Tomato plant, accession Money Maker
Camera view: tilt-top (135 deg); turntable rotation: 120 degrees
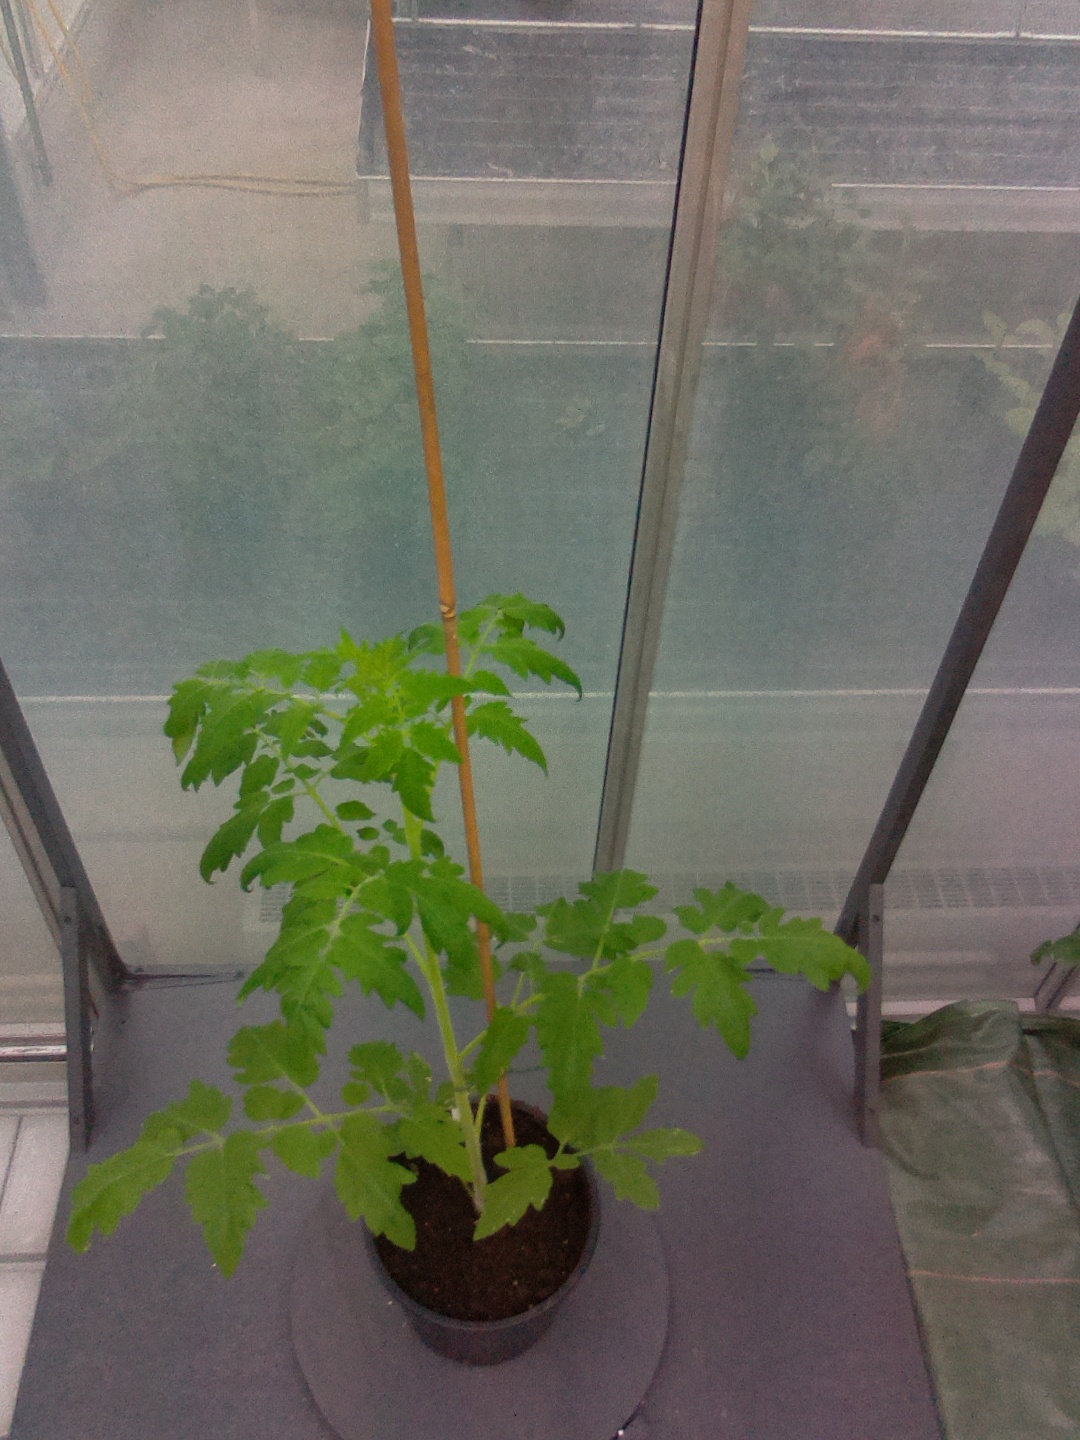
BBCH growth stage 15: 10 of true leaves visible